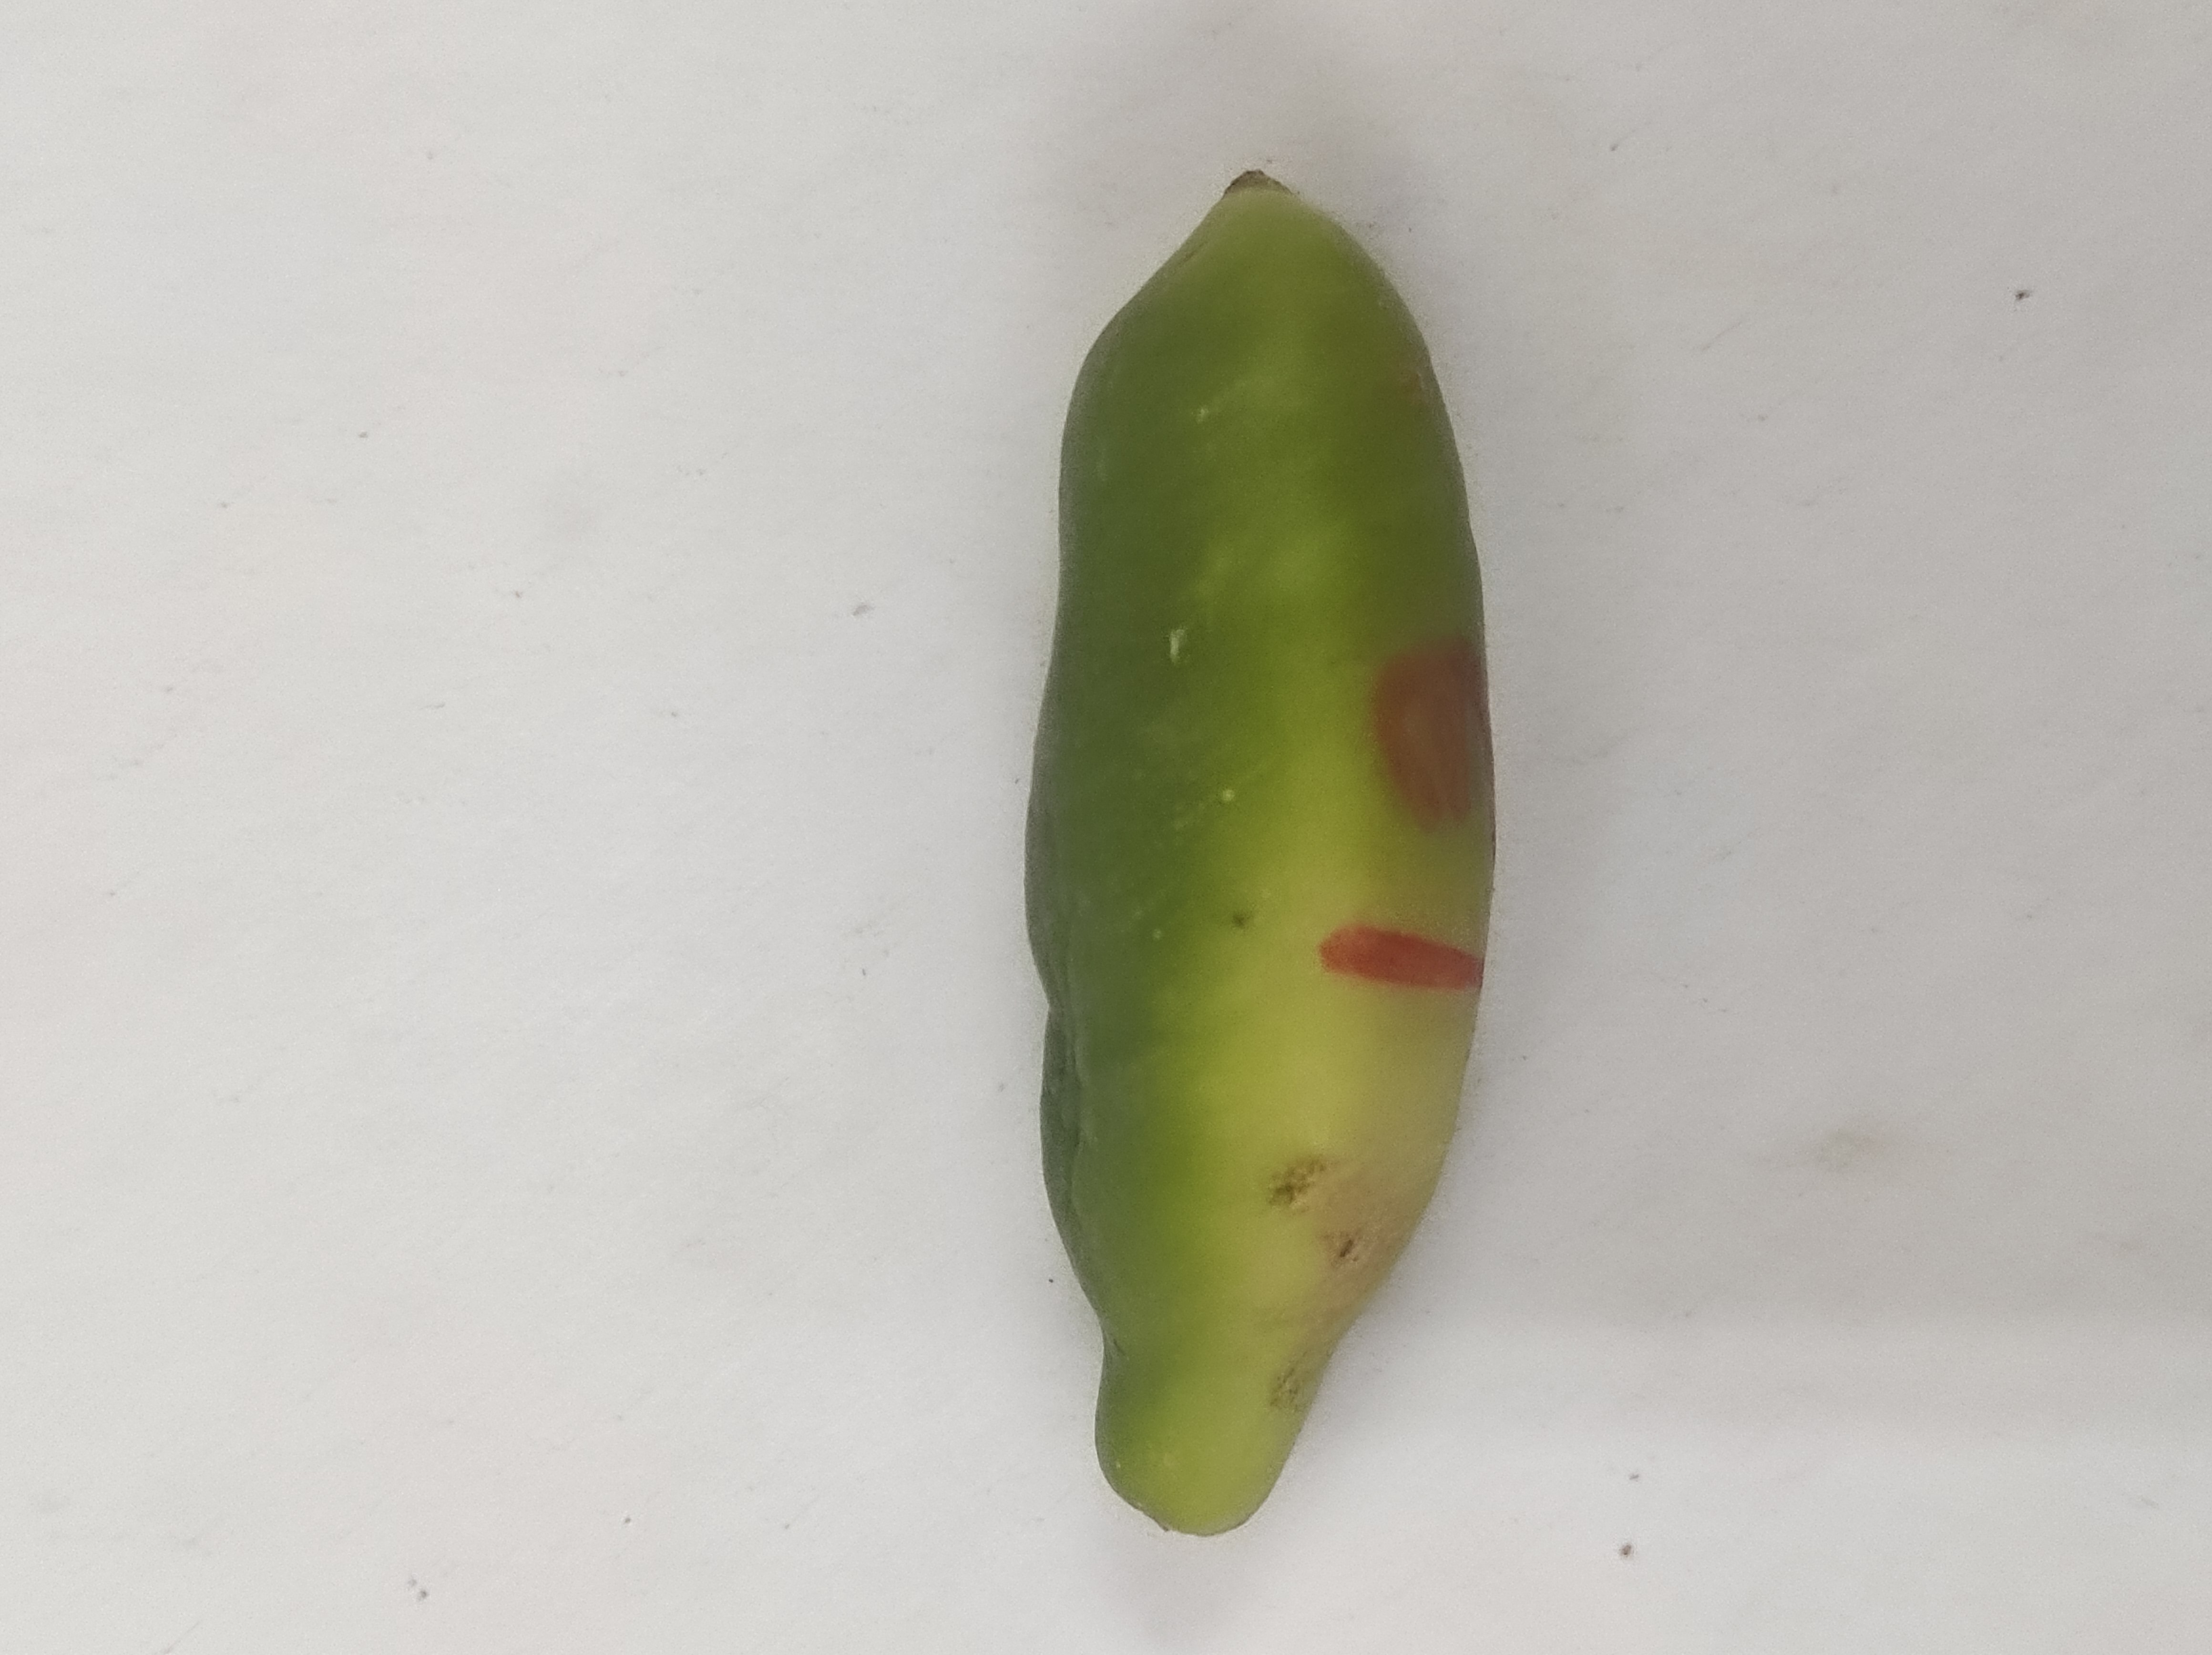
Crop: Ivy Gourd
Condition: Severely Damaged